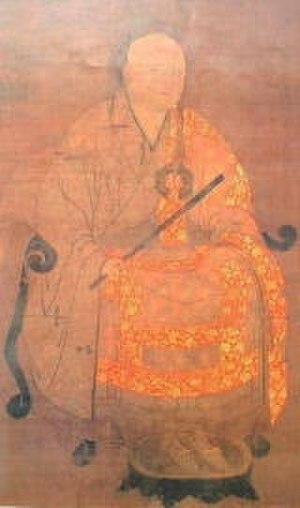
Le terme « trésor national » est utilisé au Japon depuis 1897 pour désigner les biens les plus précieux du patrimoine culturel du Japon